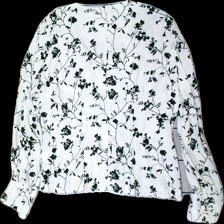
View: back
Type: Blouse
Category: Ladies
Brand: Stockhlm
Colors: White, Black
Material: 100% viscose
Pattern: Floral print
Cut: Regular
Size: 42
Season: All
Damage location: middle right
Damage 2 location: bottom right
Price range: 50-100
Recommended usage: Reuse
Description: vit blus med blommor på och puffärmar, knappar fram